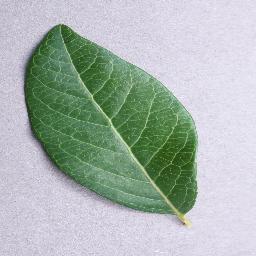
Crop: blueberry
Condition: healthy